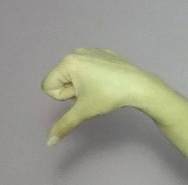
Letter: waw